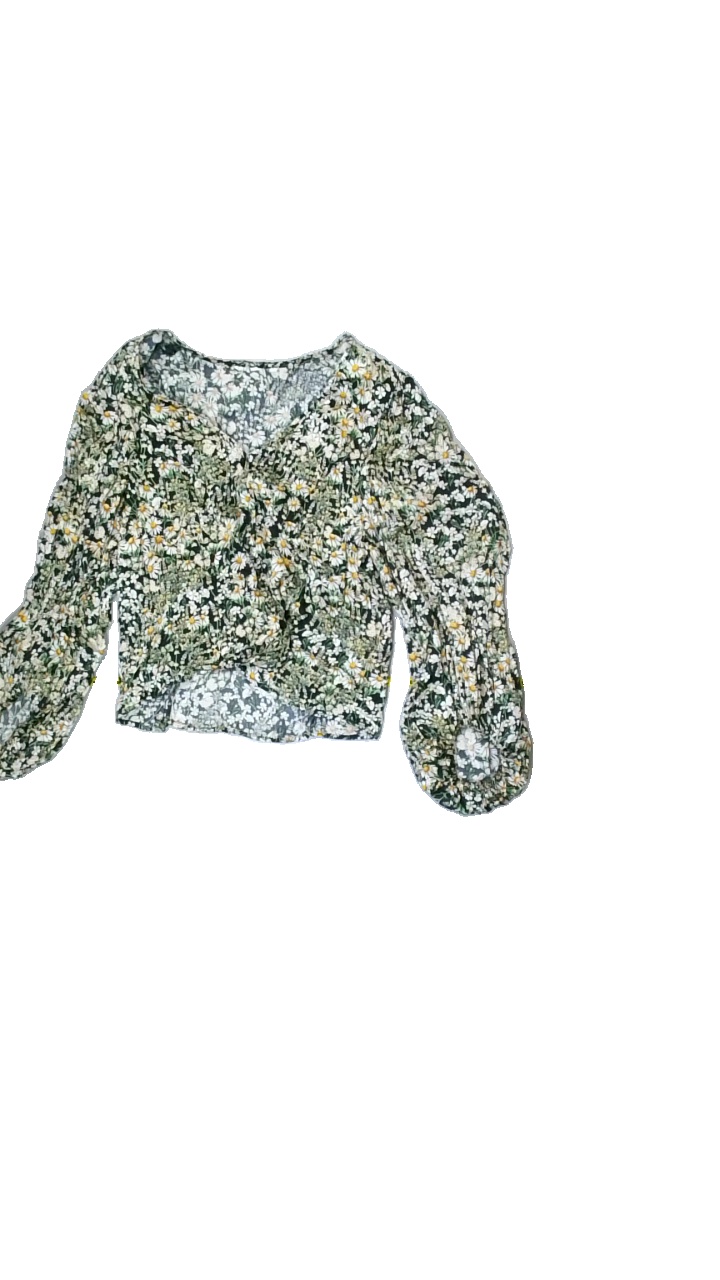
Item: Blouse (Ladies)
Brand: Missing
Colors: Multicolor, Yellow, White, Green, Pink
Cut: Cropped
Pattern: Floral print
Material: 100%Visc
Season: Spring
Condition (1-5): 4
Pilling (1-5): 5
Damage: Pulled thread
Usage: Reuse
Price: <50